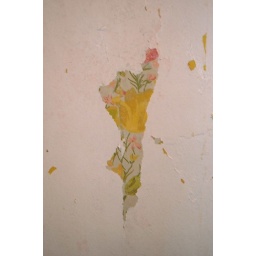
Close up of the second layer of wallpaper, under a coat of chipping paint that was under the wall paper the was just stripped. Sweet.